Forty Stories

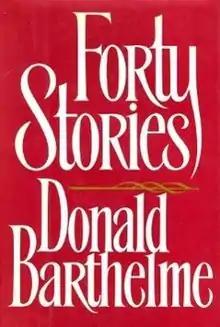
First edition cover

Forty Stories collects forty of American writer and professor Donald Barthelme's short stories, several of which originally appeared in "The New Yorker". The book was first published by G. P. Putnam's Sons in 1987.